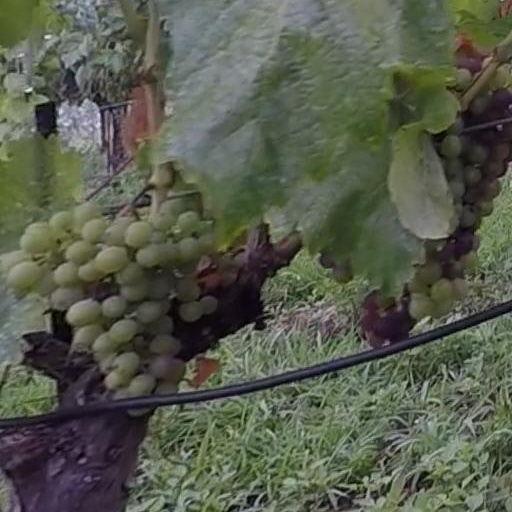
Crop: grape